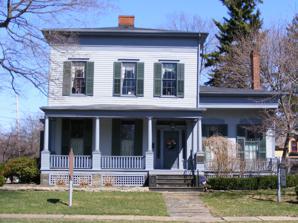
Building: Harriet Taylor Upton House
Country: United States of America
Year built: 1840
Historic house in Ohio, United States United States historic place Harriet Taylor Upton House U.S. National Register of Historic Places U.S. National Historic Landmark U.S. Historic district Contributing property Front of the house Show map of Ohio Show map of the United States Location 380 Mahoning Ave. NW, Warren, Ohio Coordinates 41°14′22″N 80°49′21″W / 41.23944°N 80.82250°W / 41.23944; -80.82250 Area less than one acre Built c. 1840 ( 1840 ) Built by Simon Perkins Architectural style Greek Revival Part of Mahoning Avenue Historic District (1978 increase) ( ID78003115 ) NRHP reference No. 92001884 Significant dates Added to NRHP October 5, 1992 Designated NHL October 5, 1992 Designated CP May 22, 1978 The Harriet Taylor Upton House is a historic house museum at 380 Mahoning Avenue NW in Warren, Ohio .  Built about 1840, it was the residence of suffragette Harriet Taylor Upton (1853–1945) from 1887 to 1931.  The house was the headquarters of Upton's National American Woman's Suffrage Association from 1903 to 1905, and was thus an important site in the early 20th century push for women's suffrage.  It was designated a National Historic Landmark in 1992. It is owned by a local nonprofit, and is open for tours by appointment. Description and history The Harriet Taylor Upton House is located in downtown Warren, on the northeast side of Mahoning Avenue near the municipal offices, an area known locally as "Millionaire's Row".  It is a 2 + 1 ⁄ 2 -story wood-frame structure, with a hip roof, clapboarded exterior, and single-story porch across the front. A single-story ell extends to the right at a recess, with an open balustraded veranda in front.  The main facade is three bays wide, with the entrance in the right bay.  Windows are long on the first floor and shorter on the second, with projecting cornices above the second-floor windows.  The interior has been restored to a turn-of-the-century appearance, after a long period of use as a multiunit residence. The house was built about 1840 by General Simon Perkins for his son Henry.  Original carrying Egyptian features, it was at some point given a Greek Revival makeover, the style it had when occupied by Harriet Taylor Upton.  It was purchased in 1883 by Congressman Ezra B. Taylor , and given to Upton in 1887. During Upton's term as treasurer of the National Woman Suffrage Association (1894–1910), the organization was headquartered in this house for part of that time (roughly 1903–1909).  Upton's leadership of the organization helped keep it afloat during a period in which relatively few gains were made toward women's suffrage, but gave it continuity between its early leaders and the subsequent successful campaigns for the vote. The house was modernized in the 1930s, and served as a community center before being divided into apartments in the 1950s.  In 1989, it was purchased by the Upton Association and restored to the period of Upton's occupancy. It opened as a museum in 2009. See also List of National Historic Landmarks in Ohio References